Daviesia lineata

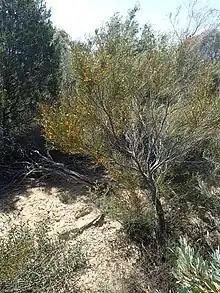
Habit

Daviesia lineata is a species of flowering plant in the family Fabaceae and is endemic to the south-west of Western Australia. It is an erect, bushy shrub with scattered needle-shaped, sharply-pointed phyllodes and yellow and reddish flowers.